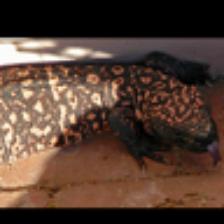
Label: NonHuman